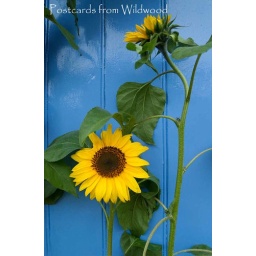
Yellow sunflower planted against the blue summer house in my garden.